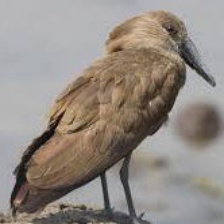
Species: HAMERKOP
Scientific name: SCOPUS UMBRETTA